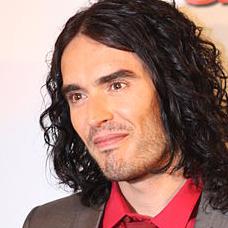
Age: 35